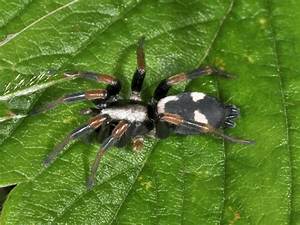
Label: ragno